Book of Shadows: Blair Witch 2

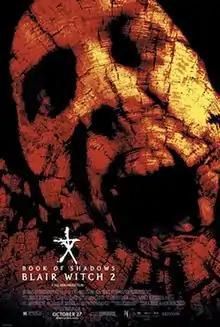
Theatrical release poster

Book of Shadows: Blair Witch 2 is a 2000 American horror film directed and co-written by Joe Berlinger and starring Jeffrey Donovan, Stephen Barker Turner, Kim Director, Erica Leerhsen, and Tristine Skyler. A sequel to the original film, its plot revolves around a group of people fascinated by the mythology surrounding "The Blair Witch Project" who venture into the Black Hills where it was filmed and experience supernatural phenomena and psychological unraveling. Unlike the original film, it is presented in a traditional narrative format rather than found footage.